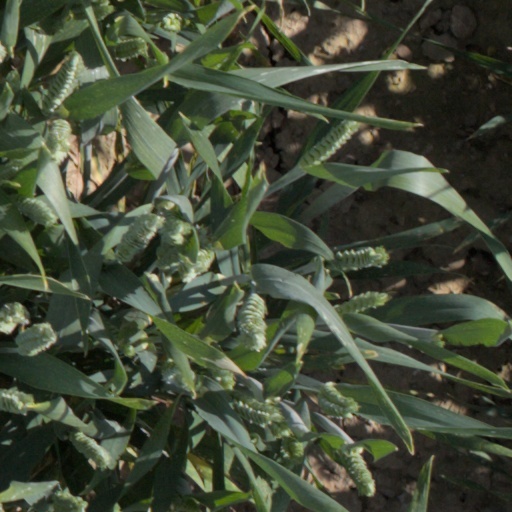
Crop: wheat